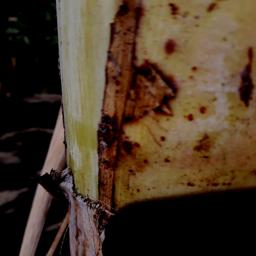
Label: PSEUDOSTEM WEEVIL